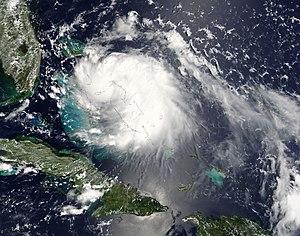
Pour limiter les confusions, les heures indiquées ici sont françaises ;